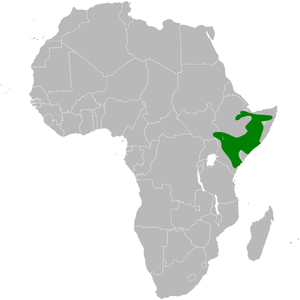
La Moinelette d'Oustalet est une espèce de passereaux de la famille des Alaudidés. Elle a été décrite en 1886 par Émile Oustalet, qui donna son nom à cette espèce.